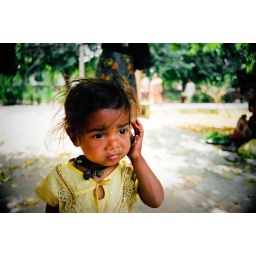
Cute lil street girl in India.